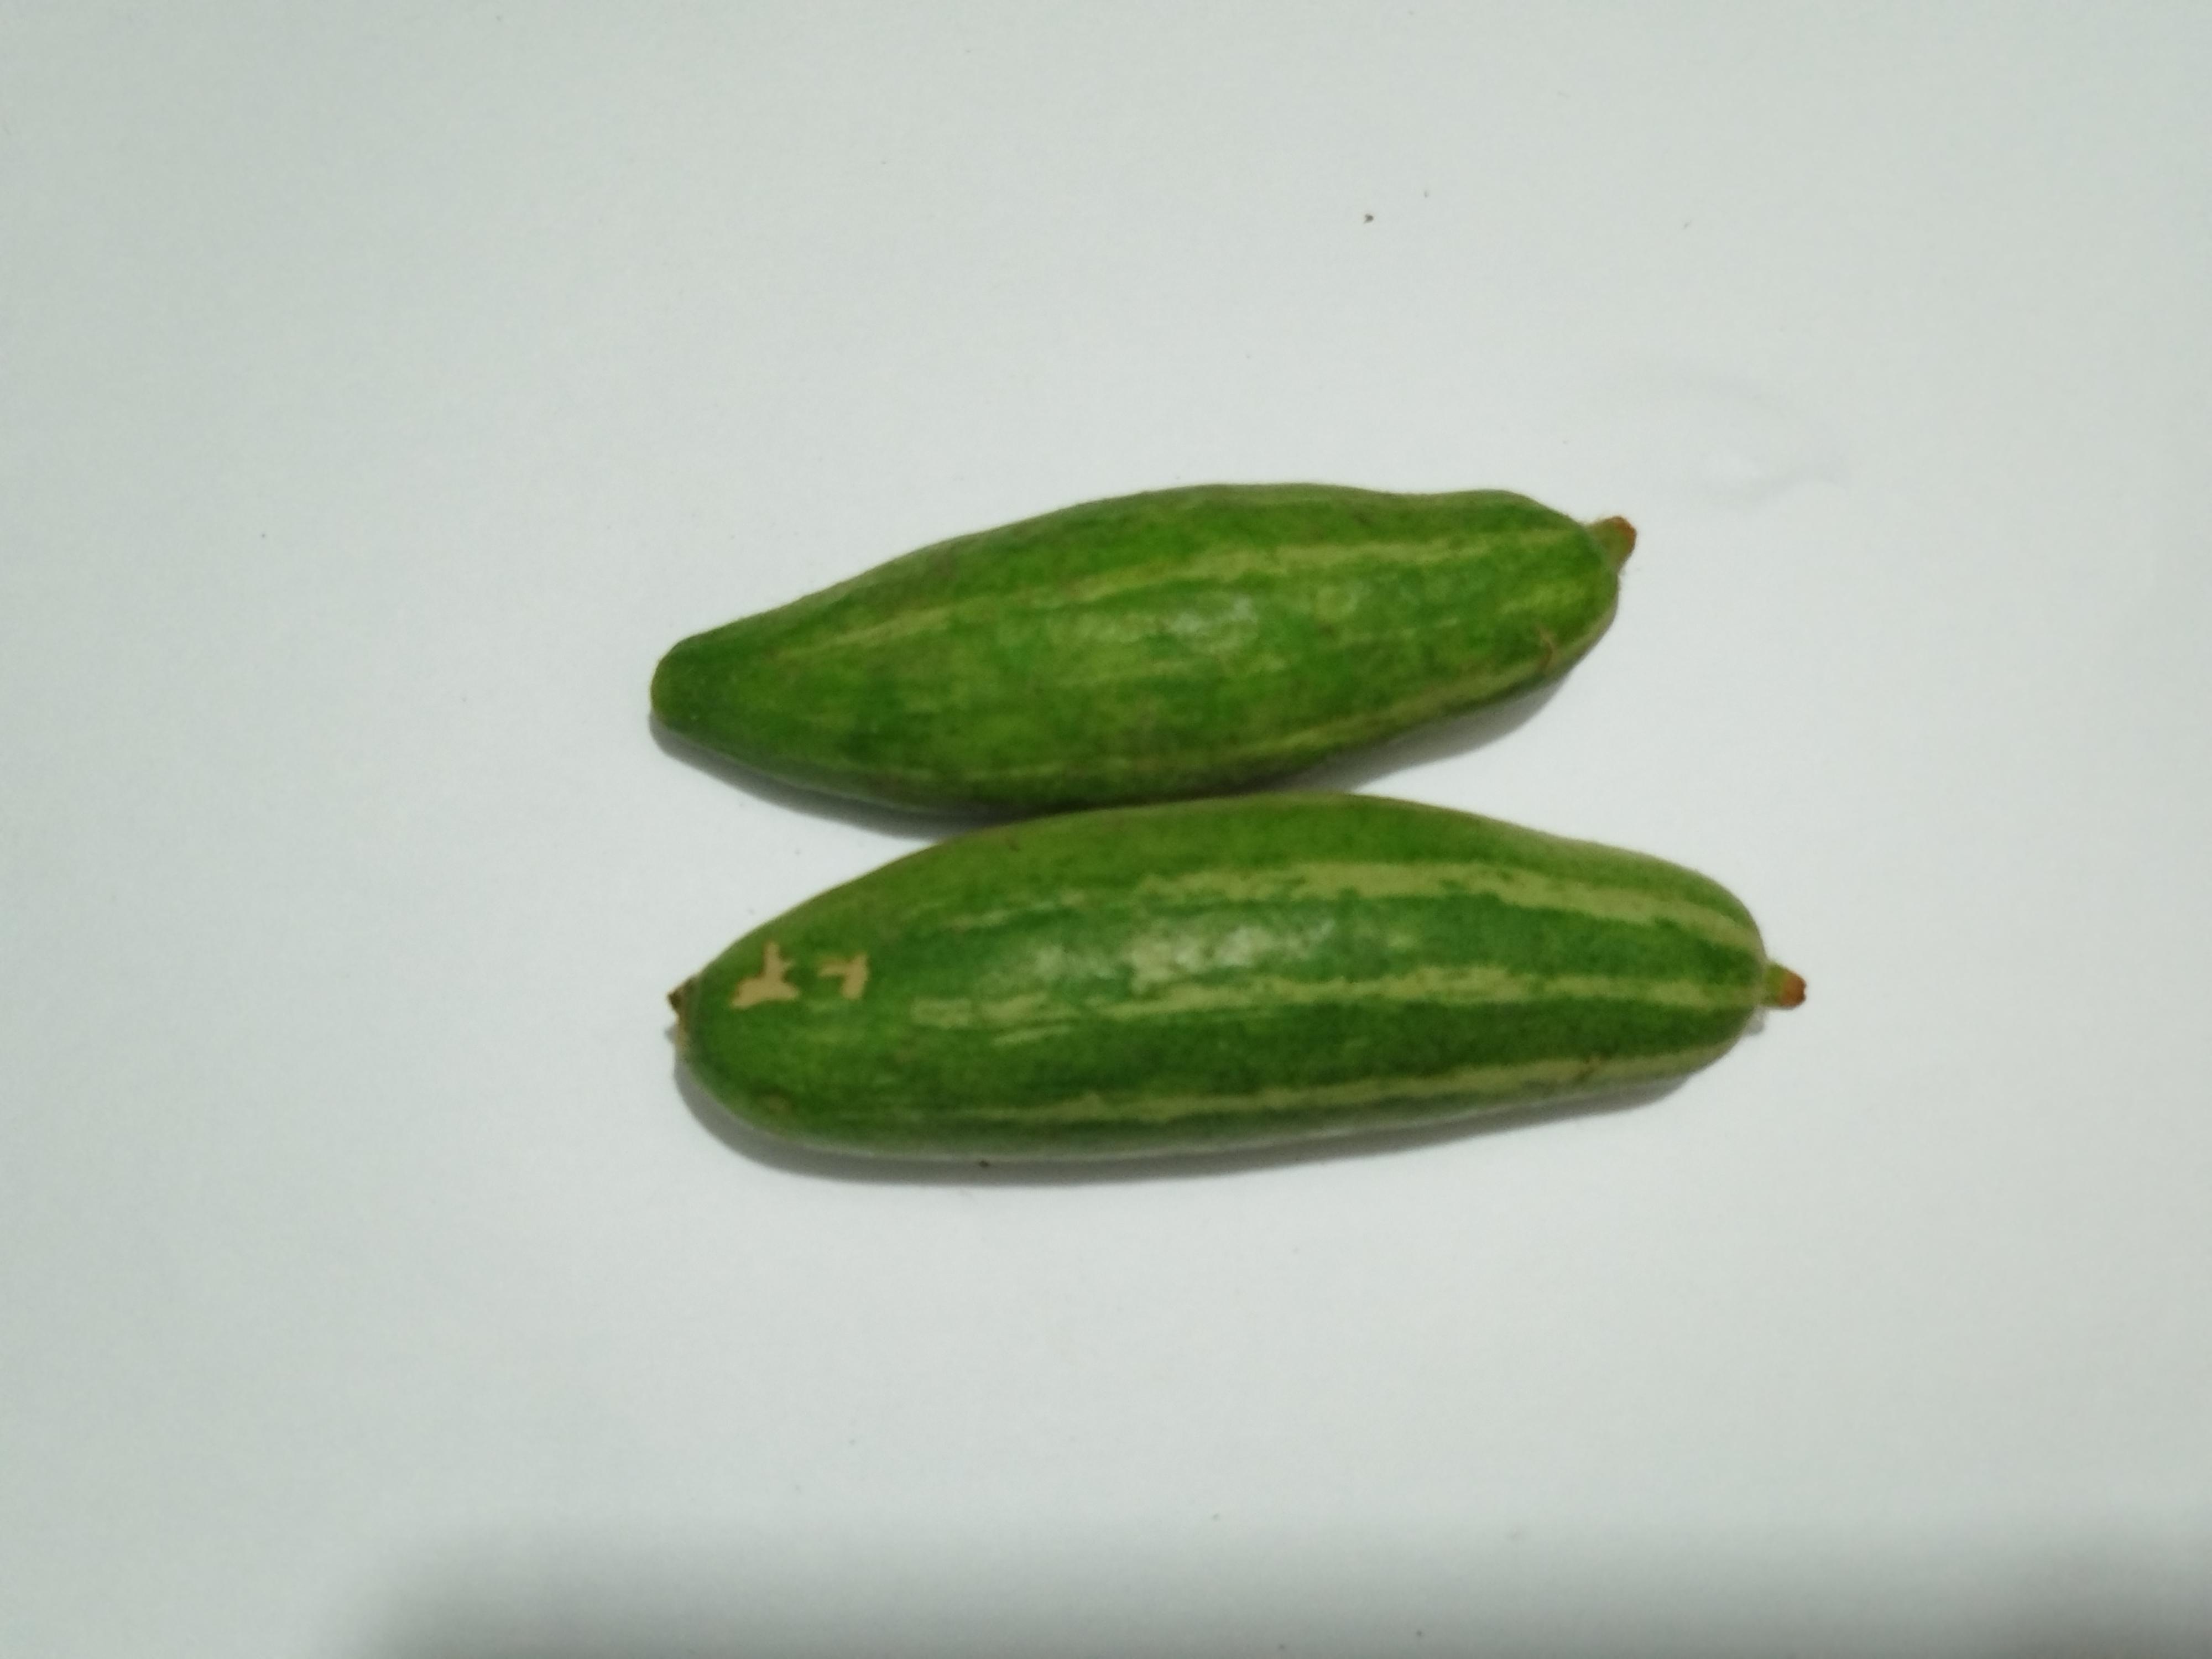
Label: Pointed gourd